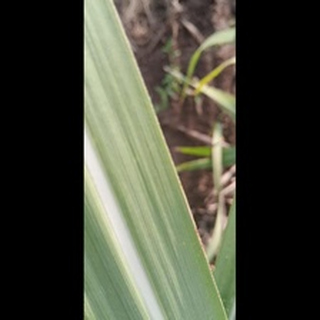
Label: healthy_sugarcane